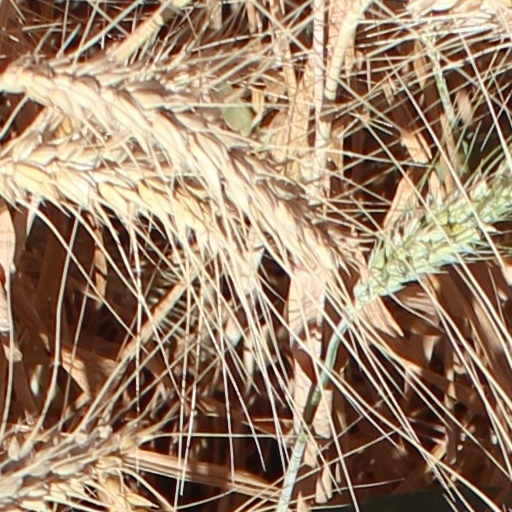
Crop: wheat